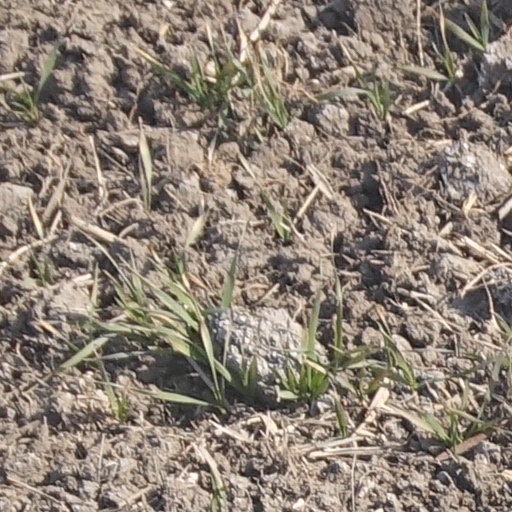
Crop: wheat